Albert Guérisse

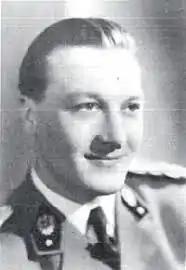

Major General Count Albert-Marie Edmond Guérisse (5 April 1911 – 26 March 1989) was a Belgian Resistance member who organized French and Belgian escape routes for downed Allied pilots during World War II under the alias of Patrick Albert "Pat" O'Leary, purportedly the name of a peace-time Canadian friend. His escape line was dubbed the Pat O'Leary Line.